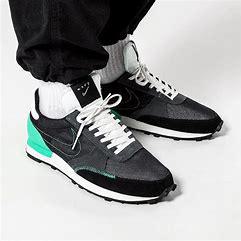
Brand: Nike
Model: Dbreak Type